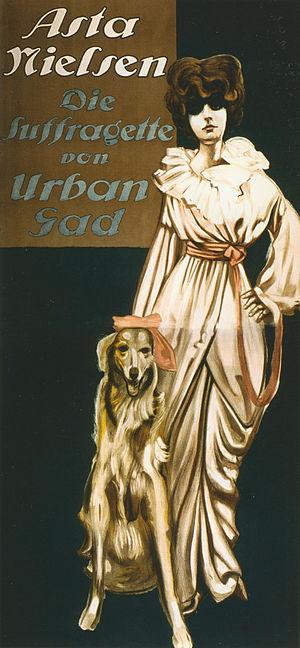
Die Suffragette est une comédie allemande, réalisée par Urban Gad, sortie en 1913.